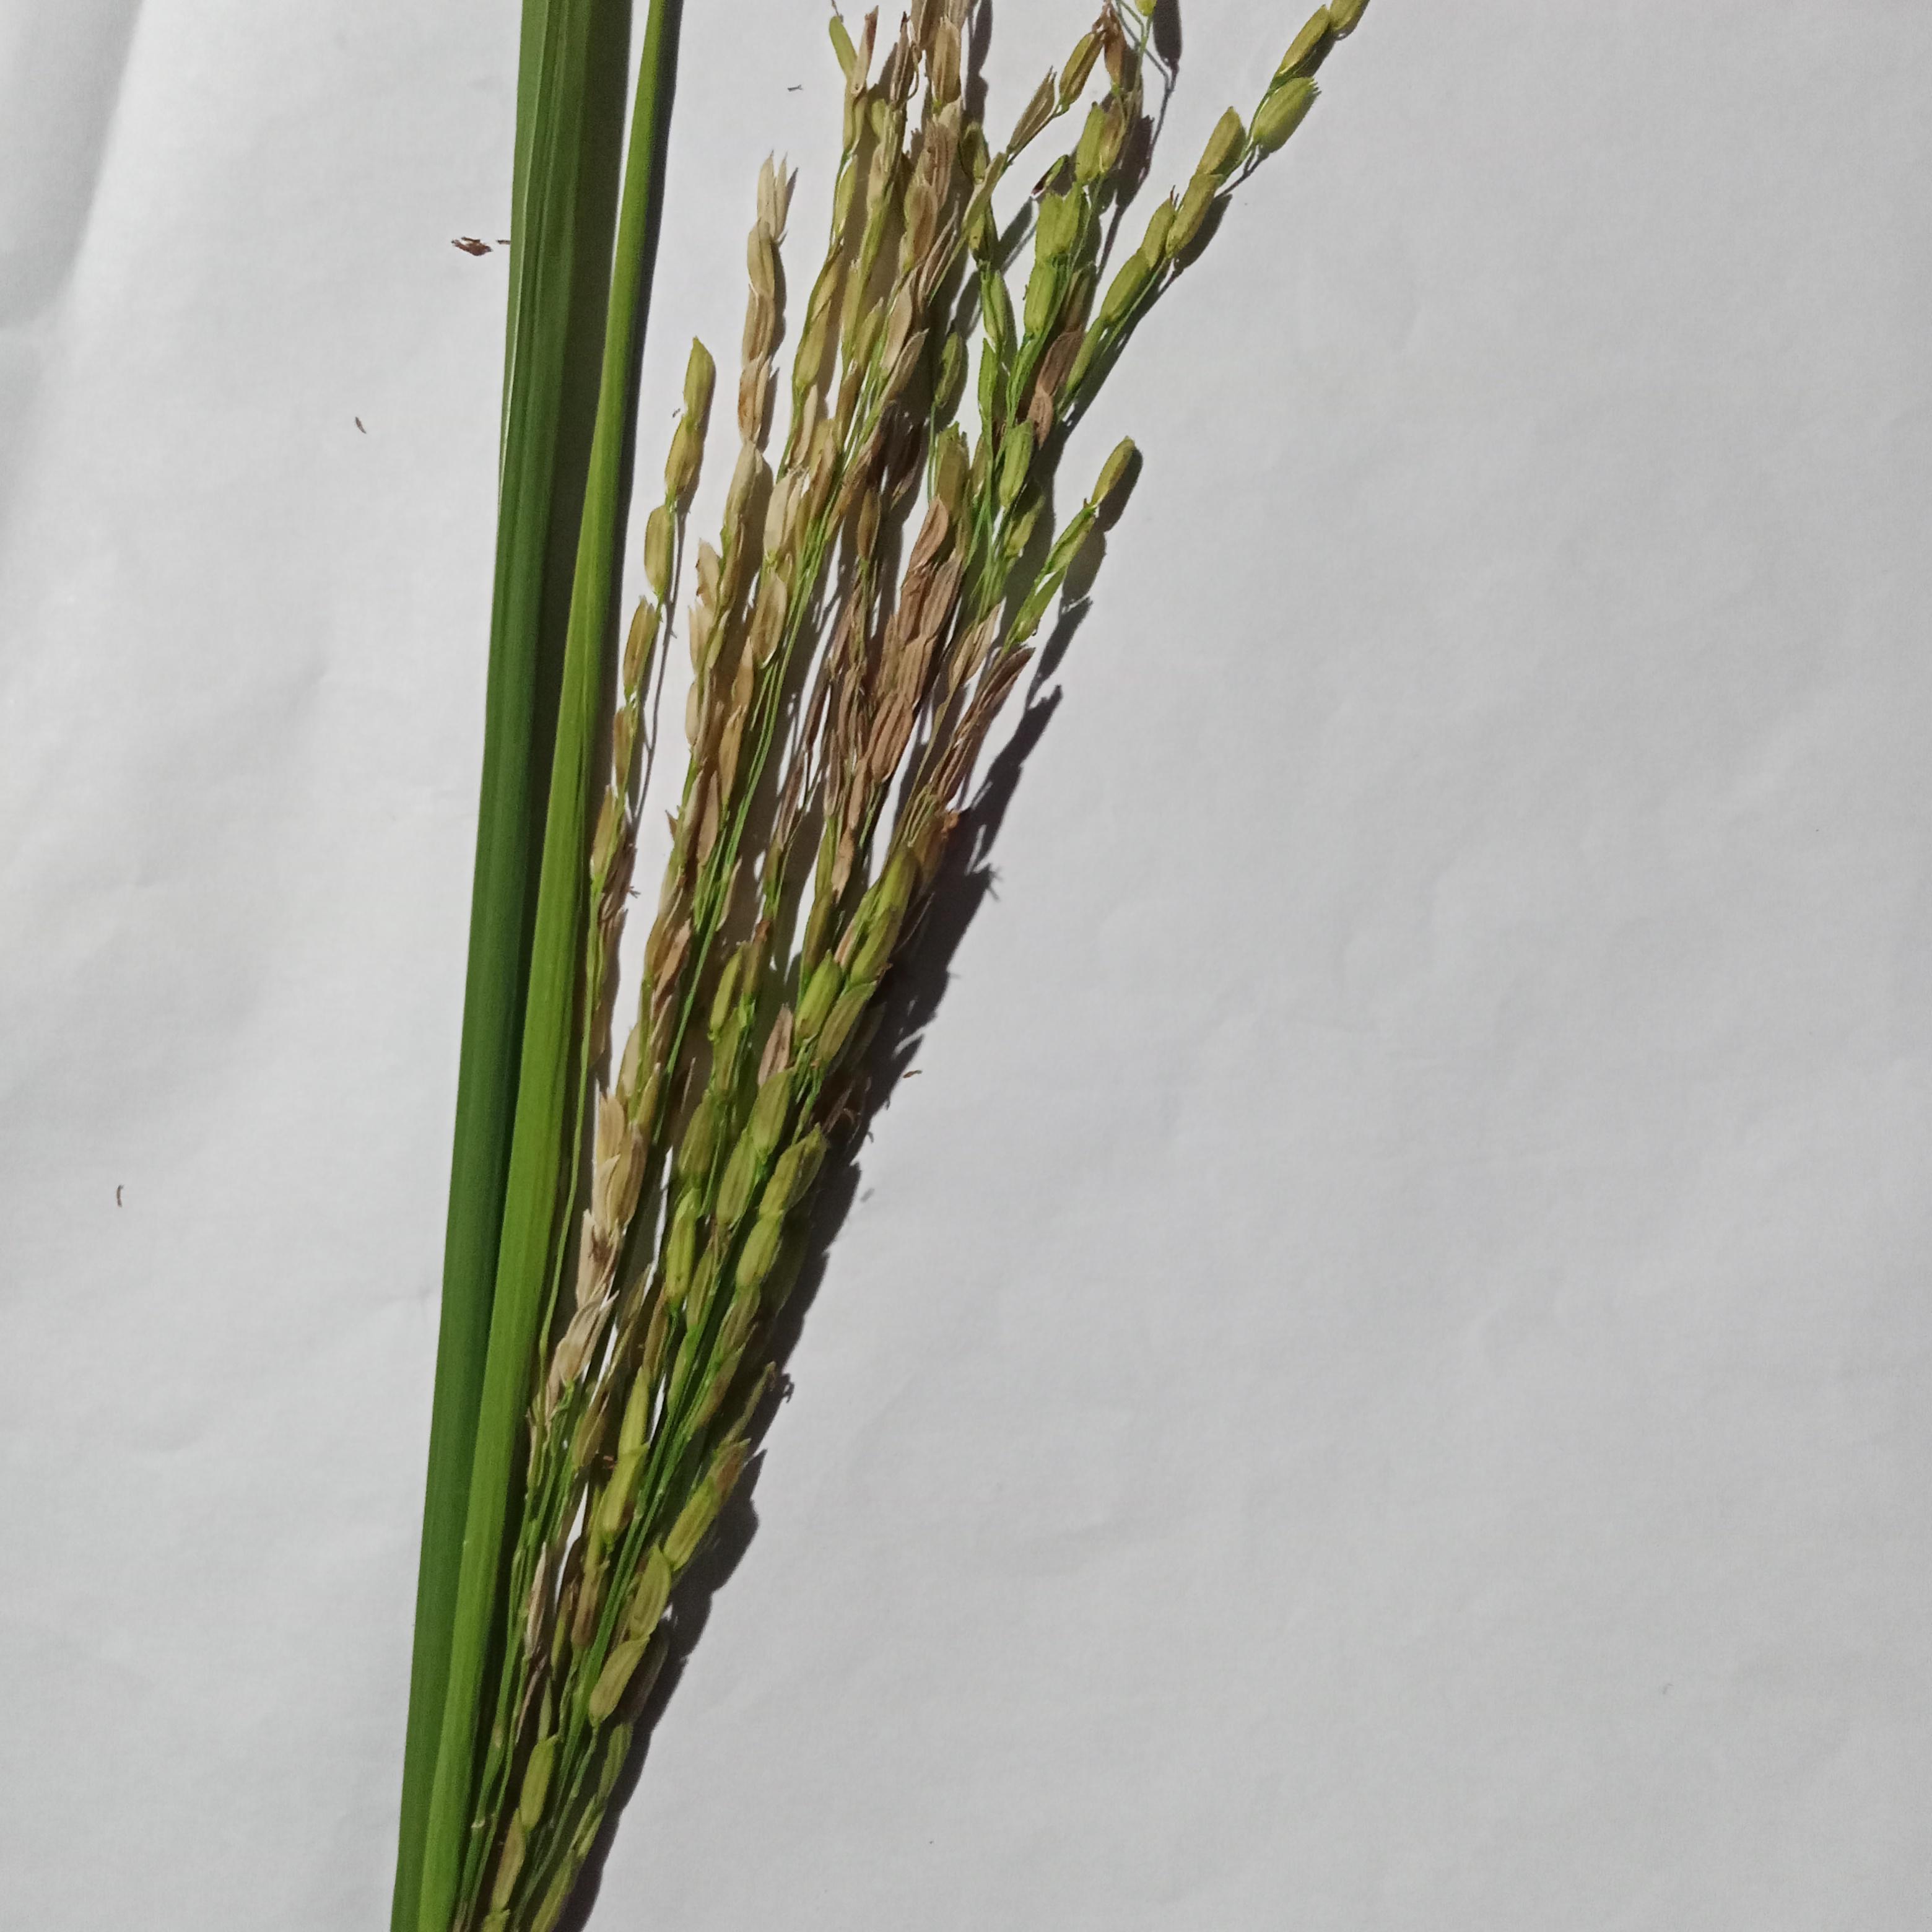
Label: Rice___Neck_Blast